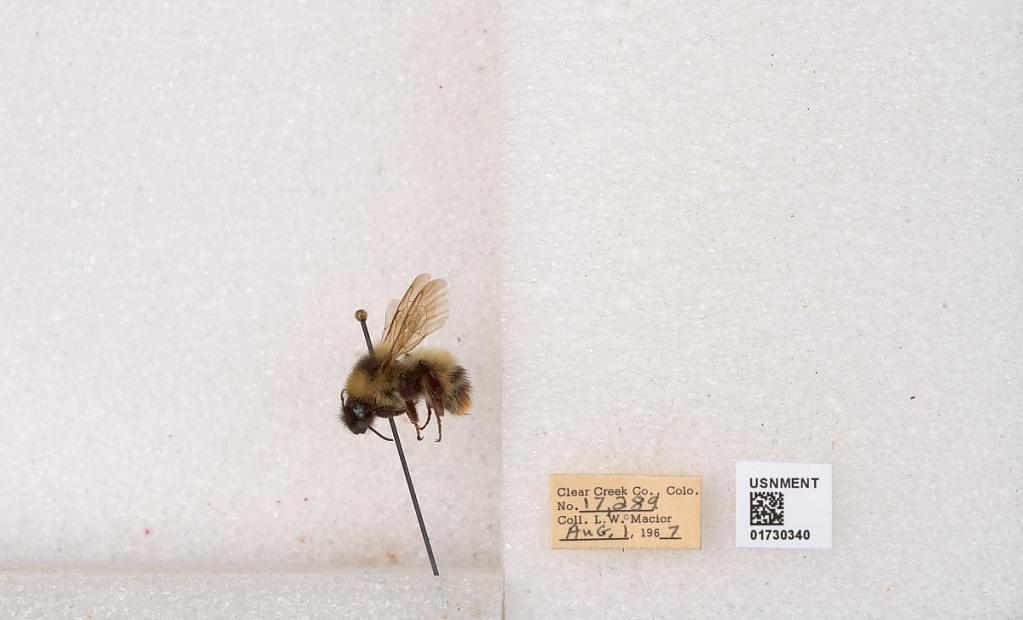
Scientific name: Bombus kirbyellus
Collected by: L. Macior
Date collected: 1967-8-1
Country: United States
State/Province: Colorado
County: Clear Creek
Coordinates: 39.6891, -105.644